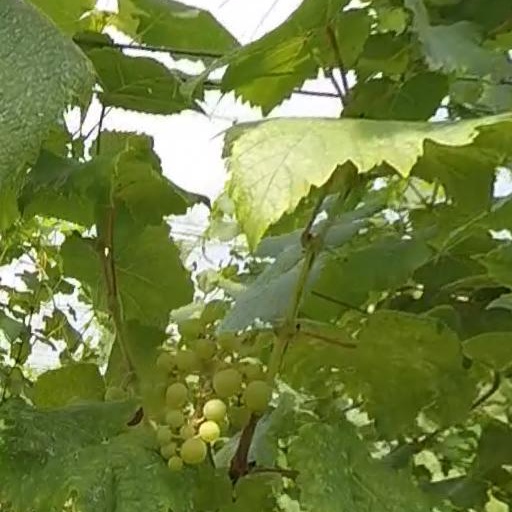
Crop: grape